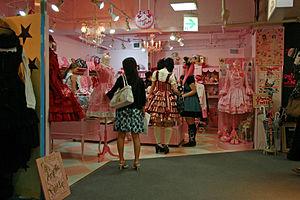
Angelic Pretty est une marque de prêt-à-porter japonaise créée en 1979. Elle est connue pour ses créations dites Sweet Lolita, c'est-à-dire s'inscrivant dans le mouvement vestimentaire Lolita. Ses deux designers actuelles sont Maki et Asuka.